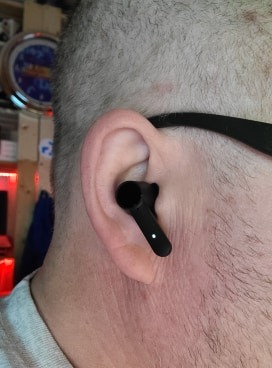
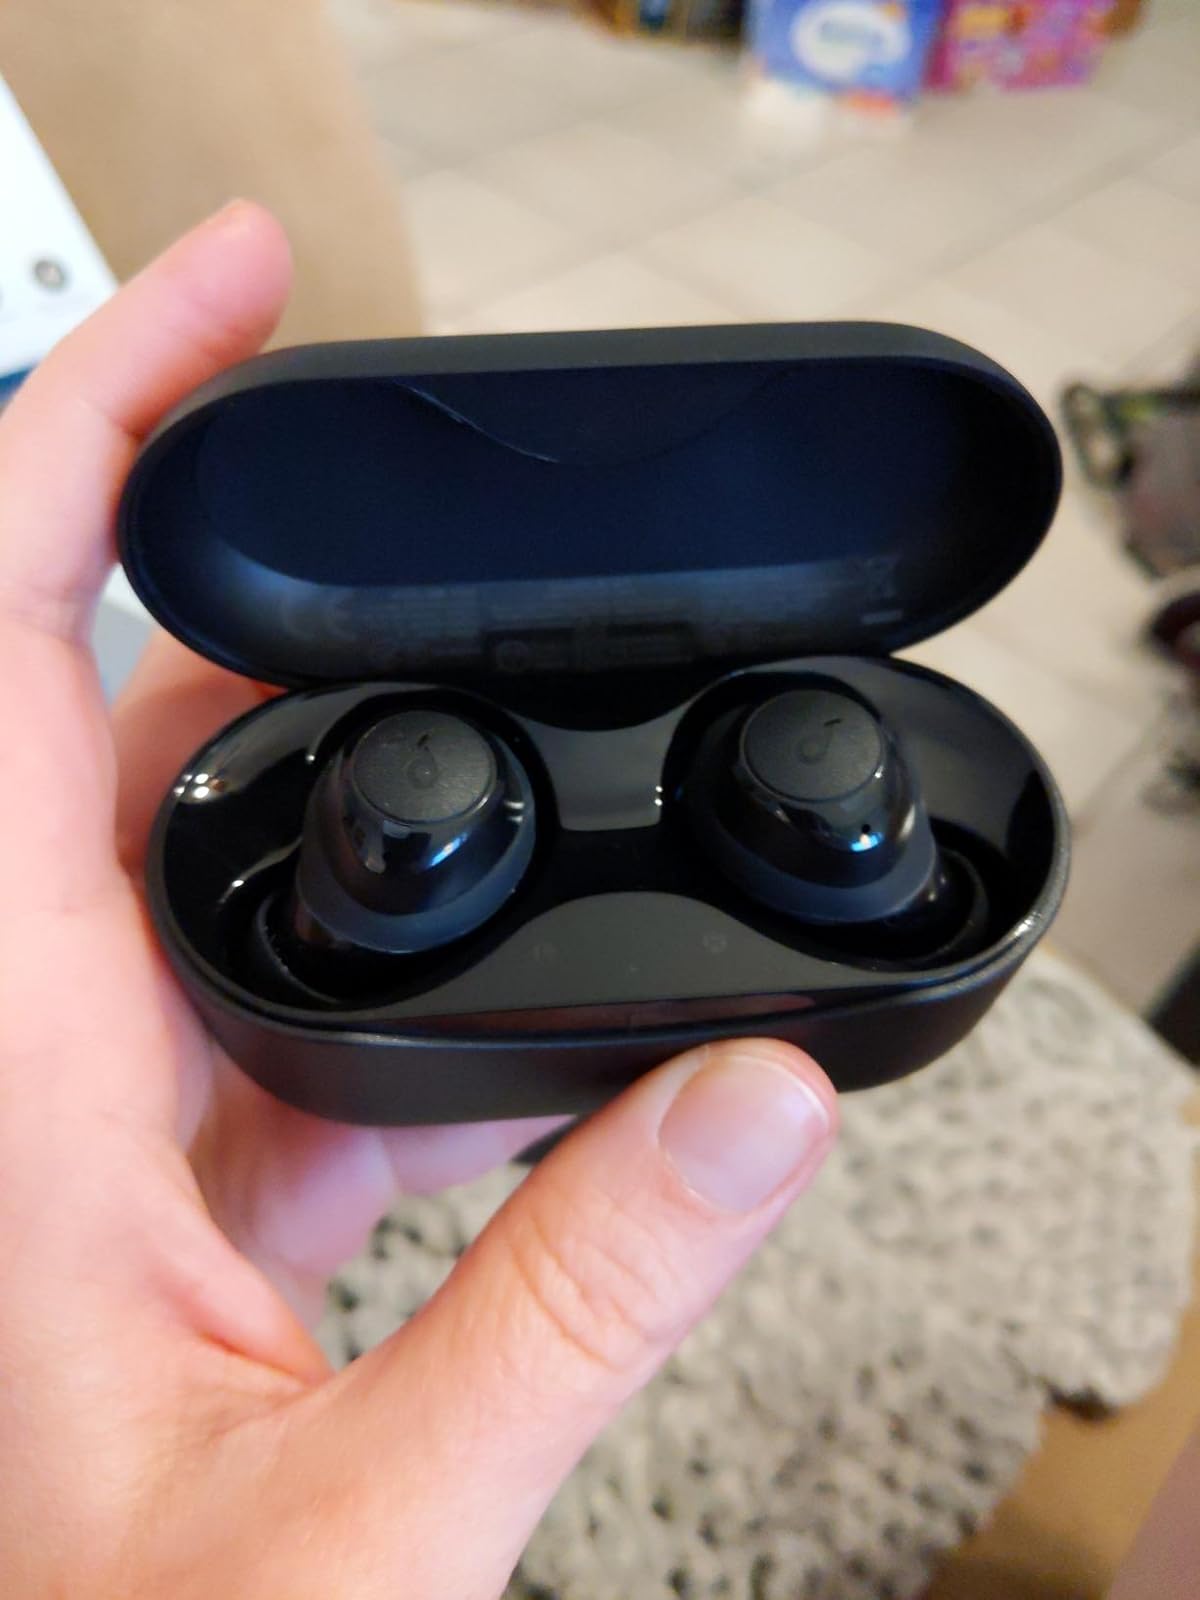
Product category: earbuds
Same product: no